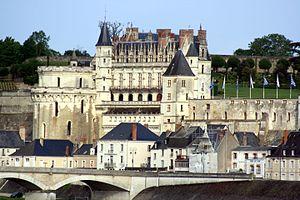
Un des plus beaux château de la Loire sur la Loire This building is classé au titre des Monuments Historiques. It is indexed in the Base Mérimée, a database of architectural heritage maintained by the French Ministry of Culture,